Wheatfield, Oxfordshire

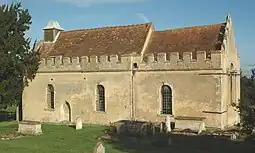
St. Andrew's parish church

The Tippings had a manor house built in the late 16th or early 17th century. It stood just west of St. Andrew's church. In 1637 it had a great parlour, hall, great chamber, drawing chamber, five other principal chambers, buttery, beer cellar, wine cellar, nine other chambers, and "offices" including a bakehouse and a brewery. In 1662, the house was assessed for hearth tax as having 15 hearths. By 1700, the manor had a dovecote, a hop-garden surrounded by a canal, the house had a T-shaped plan and its surroundings included a flower garden, a fountain and a pond. The house was rebuilt in the 18th century, probably for John Rudge who moved to Wheatfield after he bought the manor in 1727. Rudge's new Georgian house was called Wheatfield Park. A drawing from about 1750 shows it as having five bays, with two storeys plus attic dormer windows. When his son Edward Rudge died in 1763 there was still a dovecote, and by then the stables had been built.